Border art

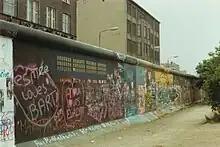
Berlin Wall (1989)

Border art as a conceptual artistic practice, however, opens up the possibility for artists to explore similar concerns of identity and national origin(s) but whose location is not specific to the Mexico- United States border. A border can be a division, dividing groups of people and families. Borders can include but are not limited to language, culture, social and economic class, religion, and national identity. In addition to a division, a border can also conceive a borderland area that can create a cohesive community separate from the mainstream cultures and identities portrayed in the communities away from the borders, such as the Tijuana-San Diego border between Mexico and the United States.